The Cup of Life

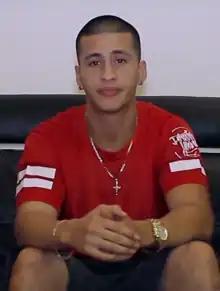
Carlito Olivero ("pictured") performed a medley of "La Copa de la Vida" and "María" on "The X Factor".

"La Copa de la Vida" was included on the set list for Sandy & Junior's Eu Acho que Pirei Tour, which began in April 1998. The song has been covered by several contestants on various music talent shows. Former Menudo member Carlito Olivero performed a medley of "La Copa de la Vida" and "María" on season three of "The X Factor" in 2013. In 2014, the Axis of Awesome performed "The Cup of Life" on season one of "The Full Brazilian". Alondra Santos delivered a performance of "La Copa de la Vida" for the second semi-final of season 10 of "America's Got Talent" in 2015. Her rendition received favorable responses from the judges, and Lincee Ray from "Entertainment Weekly" gave it a positive review, saying: "Alondra works the stage like a pro. She sings to the camera, calls out to the audience, and even dances with her horn section." "The Cup of Life" has been used four times in "Dancing with the Stars"; Melissa and Tony danced to it on season 8 in 2009, Maria and Derek on season 14 in 2012, Team Vida on season 18 in 2014, and Skai and Nelly on season 29 in 2020.